Australian magpie

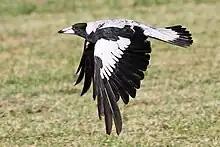
Female, subsp. "tyrannica", in flight

The adult magpie ranges from in length with a wingspan, and weighing . Its robust wedge-shaped bill is bluish-white bordered with black, with a small hook at the tip. The black legs are long and strong. The plumage is pure glossy black and white; both sexes of all subspecies have black heads, wings and underparts with white shoulders. The tail has a black terminal band. The nape is white in the male and light greyish-white in the female. Mature magpies have dull red eyes, in contrast to the yellow eyes of currawongs and white eyes of Australian ravens and crows. The main difference between the subspecies lies in the "saddle" markings on the back below the nape. Black-backed subspecies have a black saddle and white nape. White-backed subspecies have a wholly white nape and saddle. The male Western Australian subspecies "dorsalis" is also white-backed, but the equivalent area in the female is scalloped black.